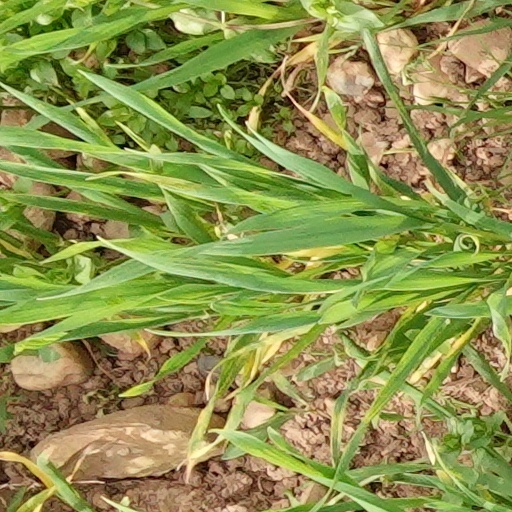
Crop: wheat